Kevin Mirallas

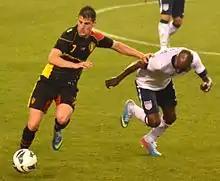
Mirallas in action against DaMarcus Beasley during an international friendly against the United States on 29 May 2013

Mirallas has represented Belgium at under-17, under-19 and under-21 level, and was one of the leading figures in guiding the under-21s to the semi-finals of the 2007 UEFA European Under-21 Football Championship.